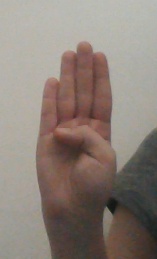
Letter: kaaf